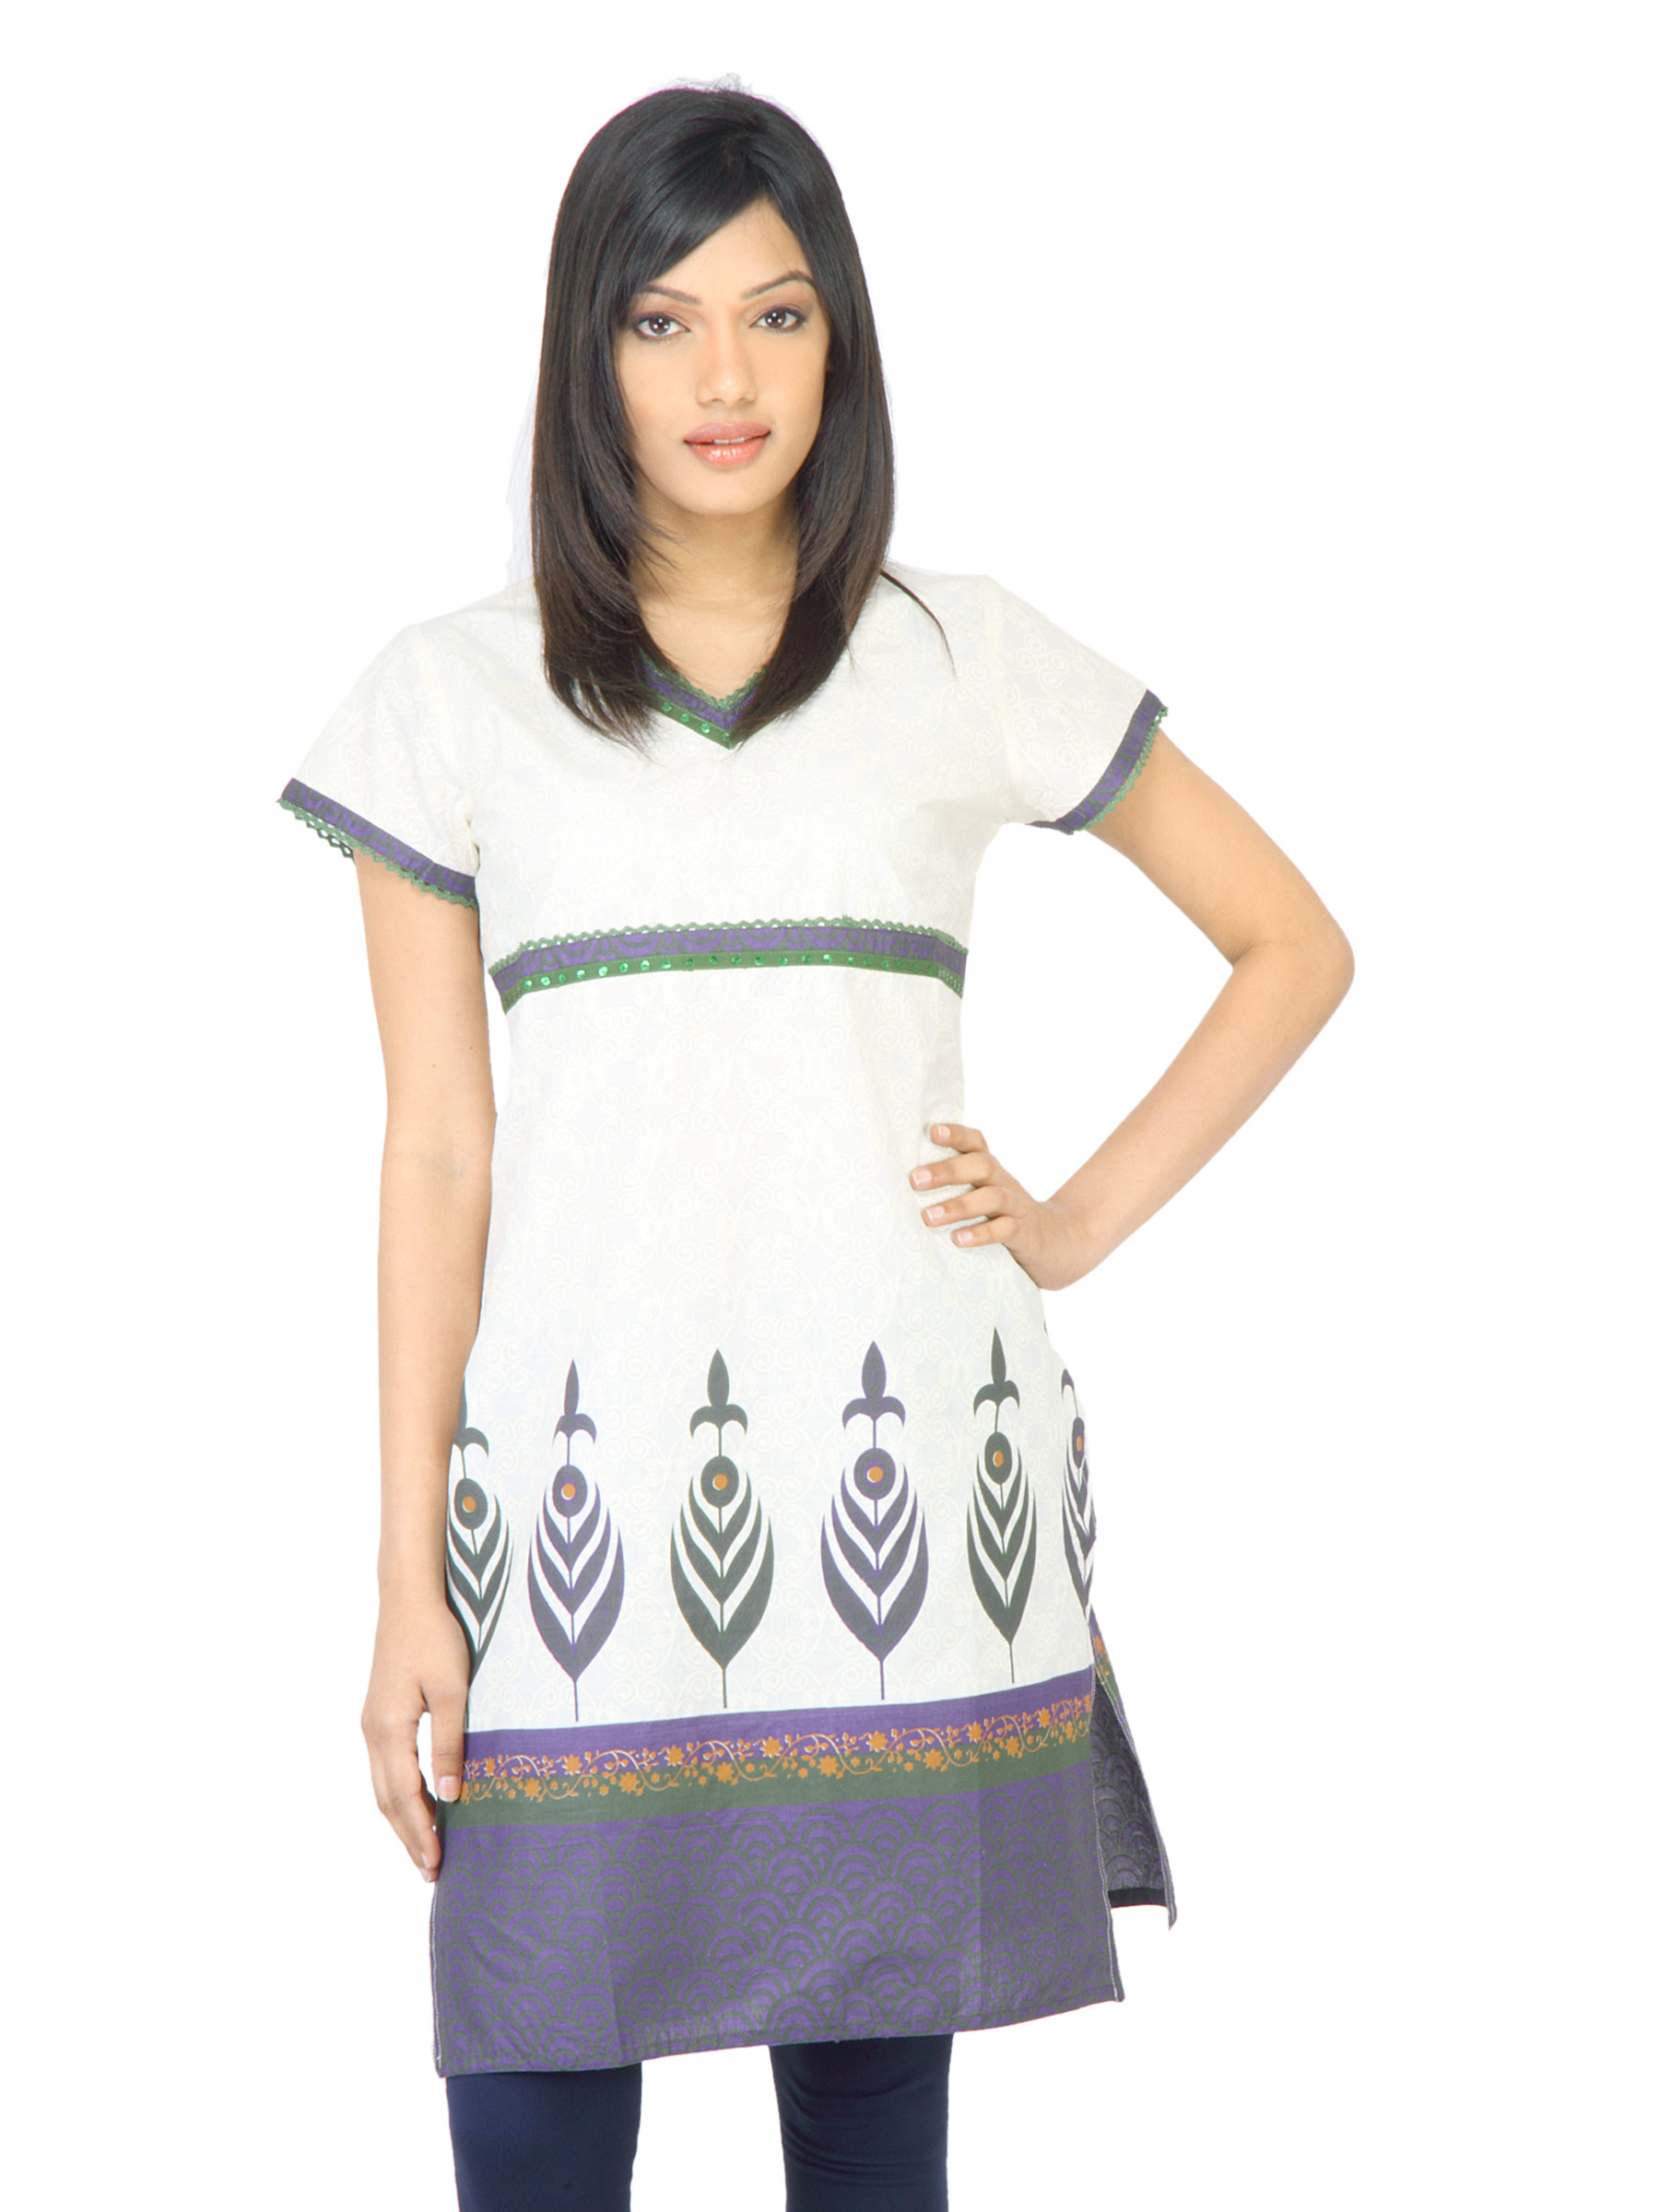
Vishudh Women Printed Cream Kurta
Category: Apparel / Topwear / Kurtas
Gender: Women
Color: Cream
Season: Fall 2011
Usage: Ethnic